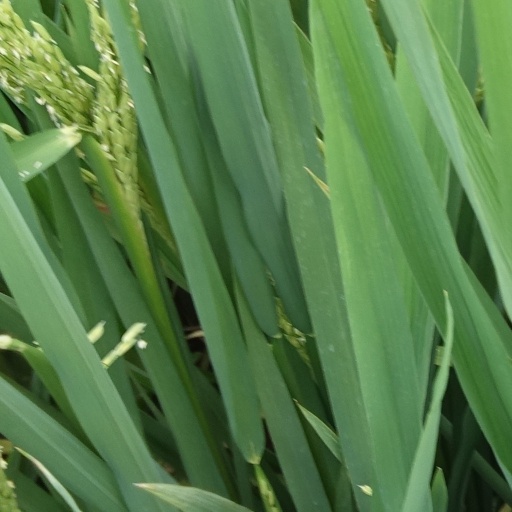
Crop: rice